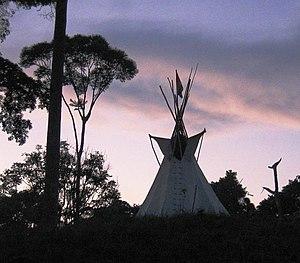
Un Rainbow Gathering [ˈɹeɪnbəʊ ˈɡæðəɹɪŋ] est une communauté intentionnelle éphémère et autogérée généralement réunie en plein air et cherchant à pratiquer les idéaux de paix, d’amour, d’harmonie, de liberté, en rupture avec le capitalisme et les valeurs des médias de masse et de la société de consommation. Ces communautés se forment et reforment chaque année en des lieux annoncés à l’avance et dans plusieurs pays à la fois, pour la durée d'un cycle lunaire. Les racines de ces événements peuvent être retrouvées dans la contreculture des années 1960 et les mouvements hippies et alternatifs.